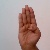
The image shows a hand gesture representing the letter 'B' in Indian Sign Language.